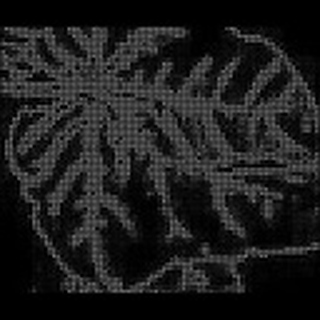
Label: cotton_bacterial_blight